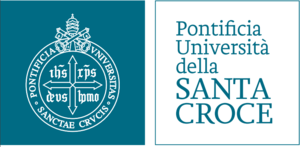
L'université pontificale de la Sainte Croix est un institut universitaire d'études ecclésiastiques, basé à Rome, et constitué des facultés de théologie, droit canonique, philosophie et communication sociale, aux trois niveaux du curriculum universitaire.